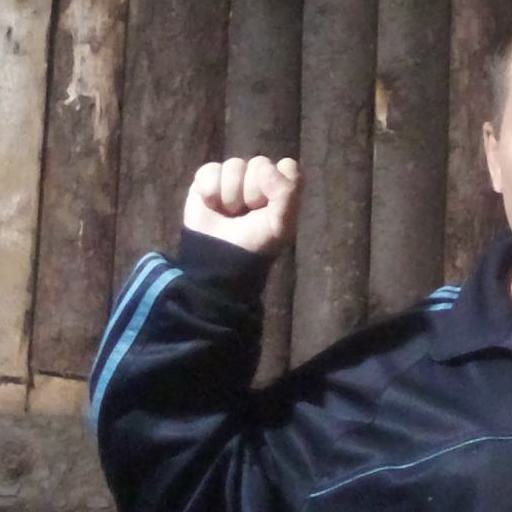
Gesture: fist